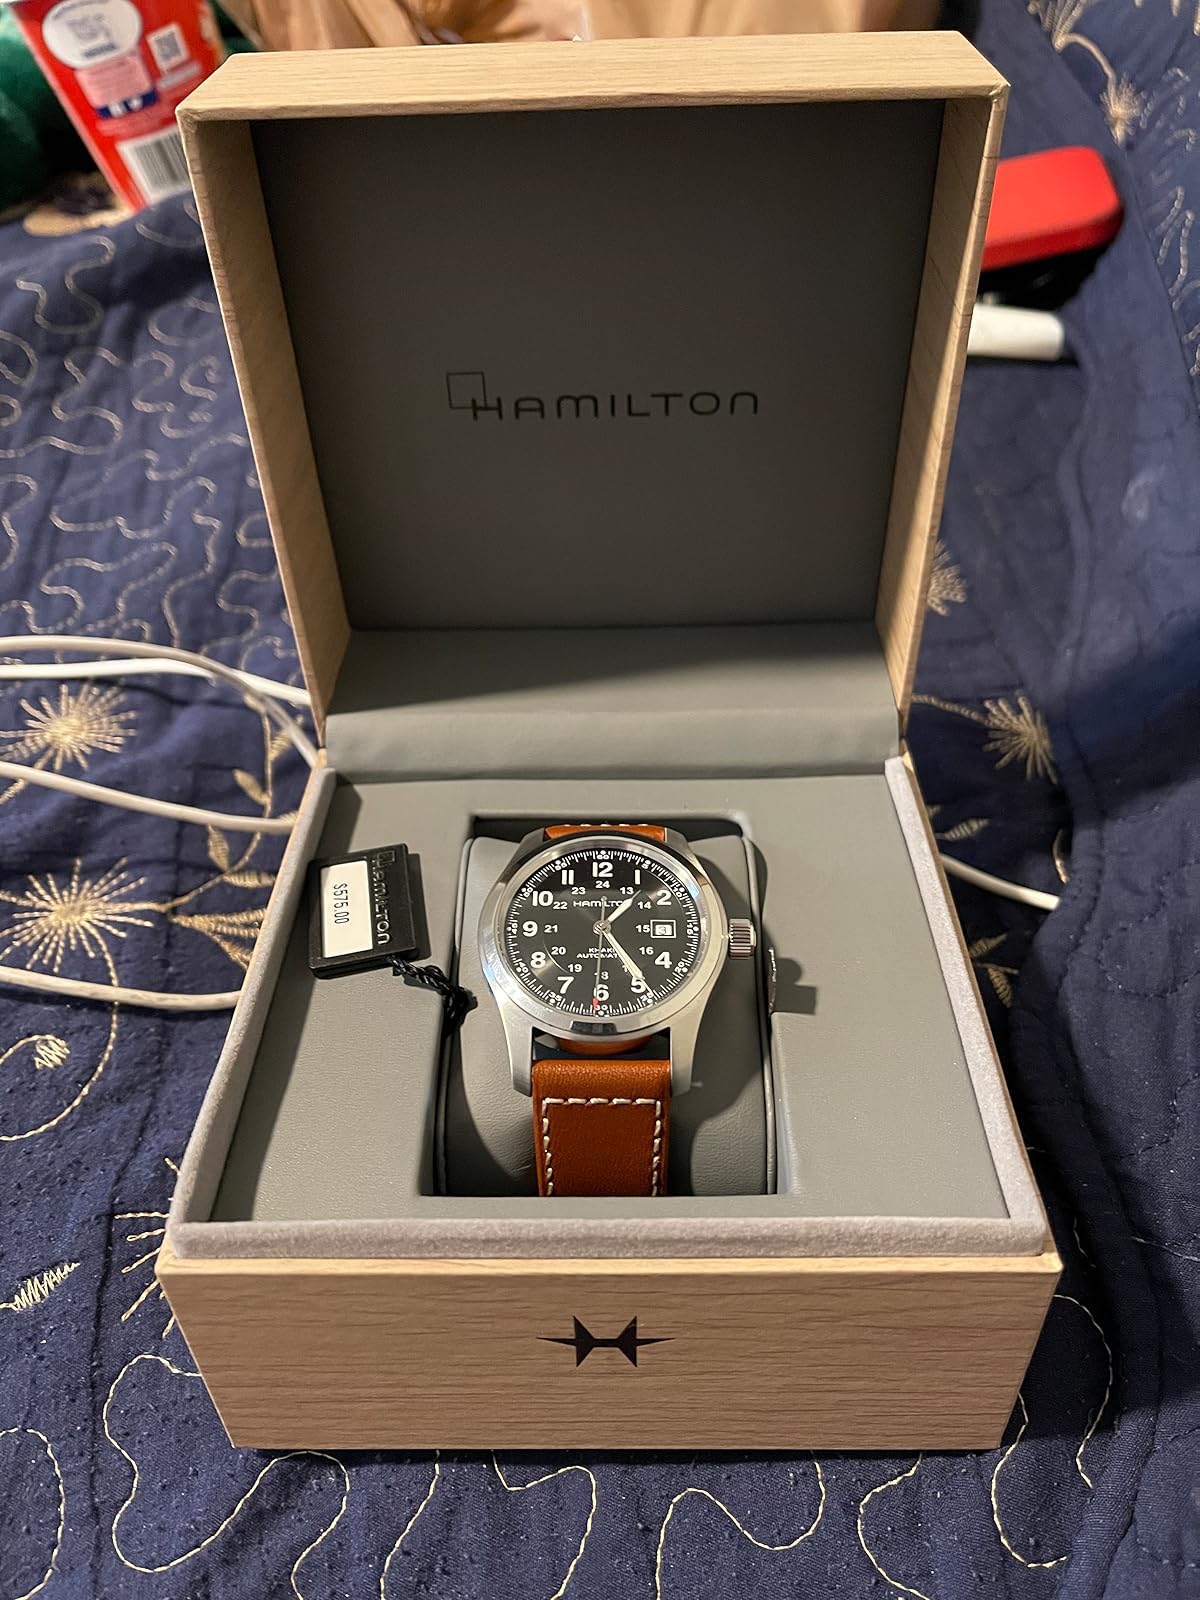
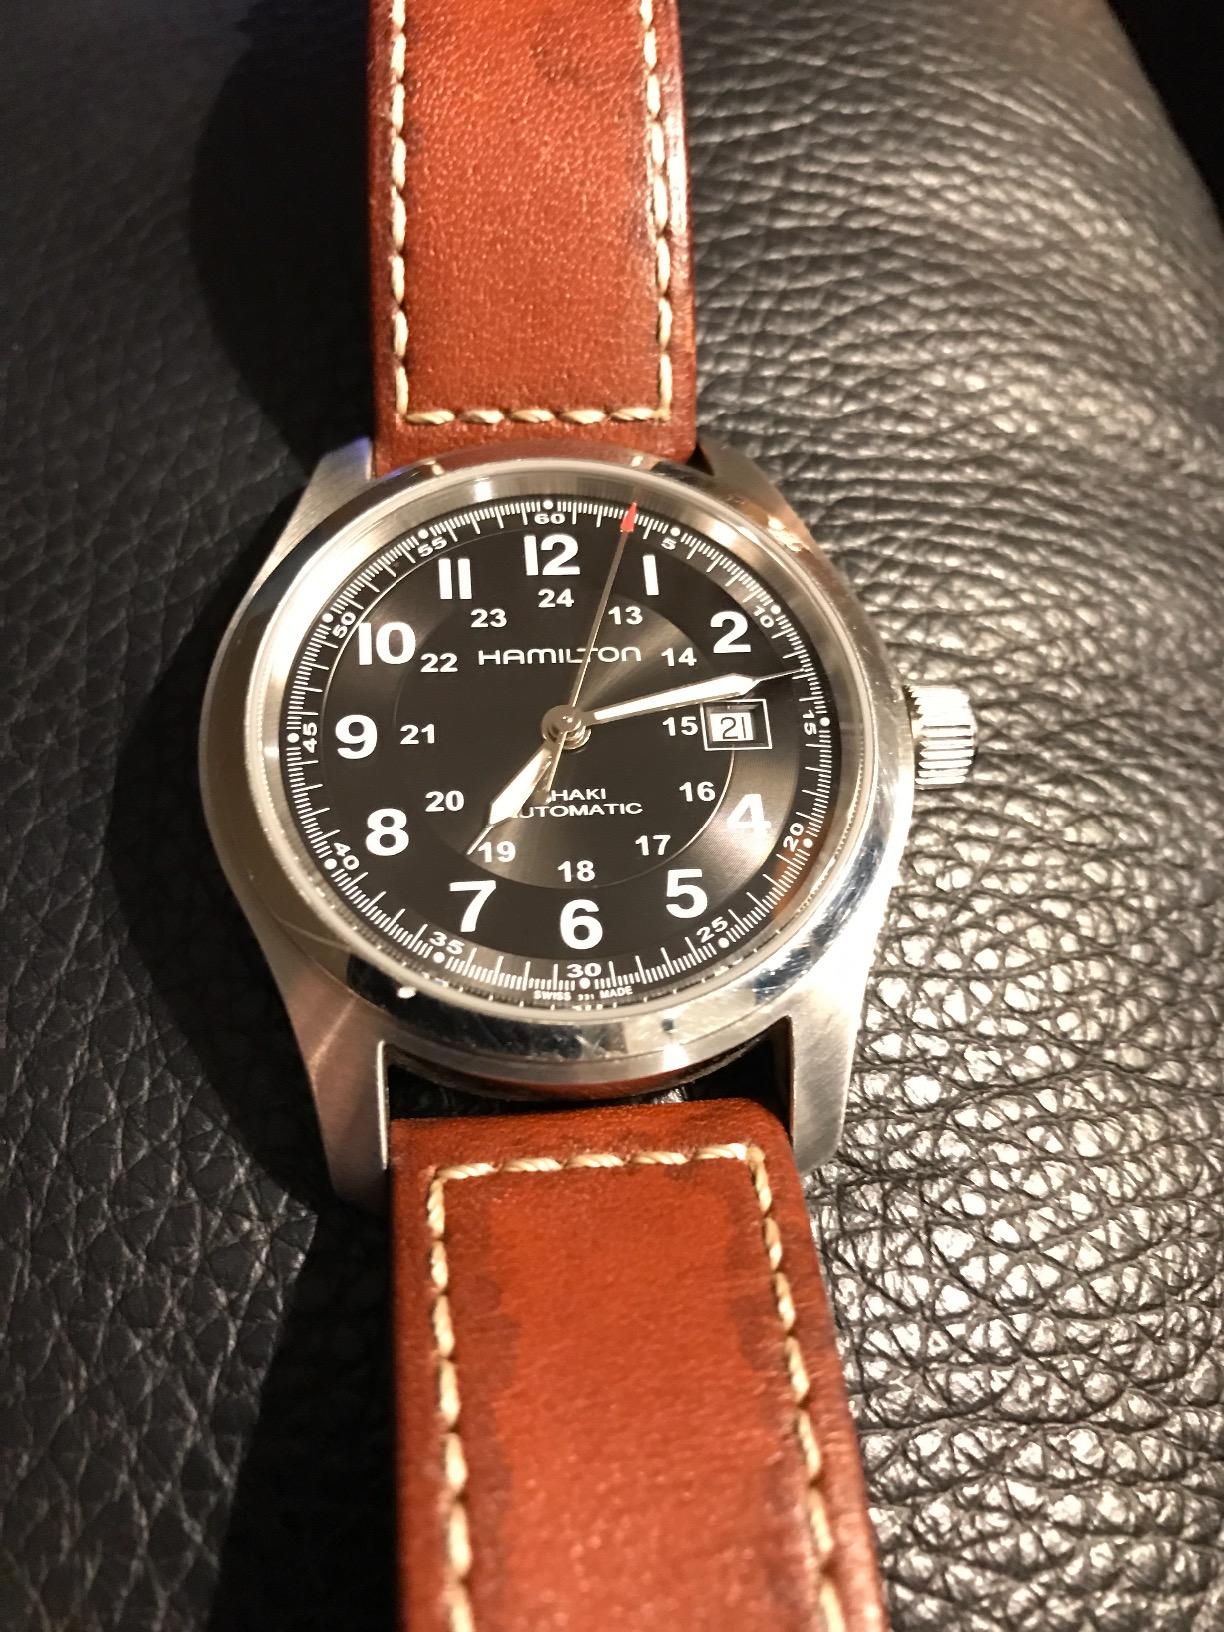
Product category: accessories_watch
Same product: yes